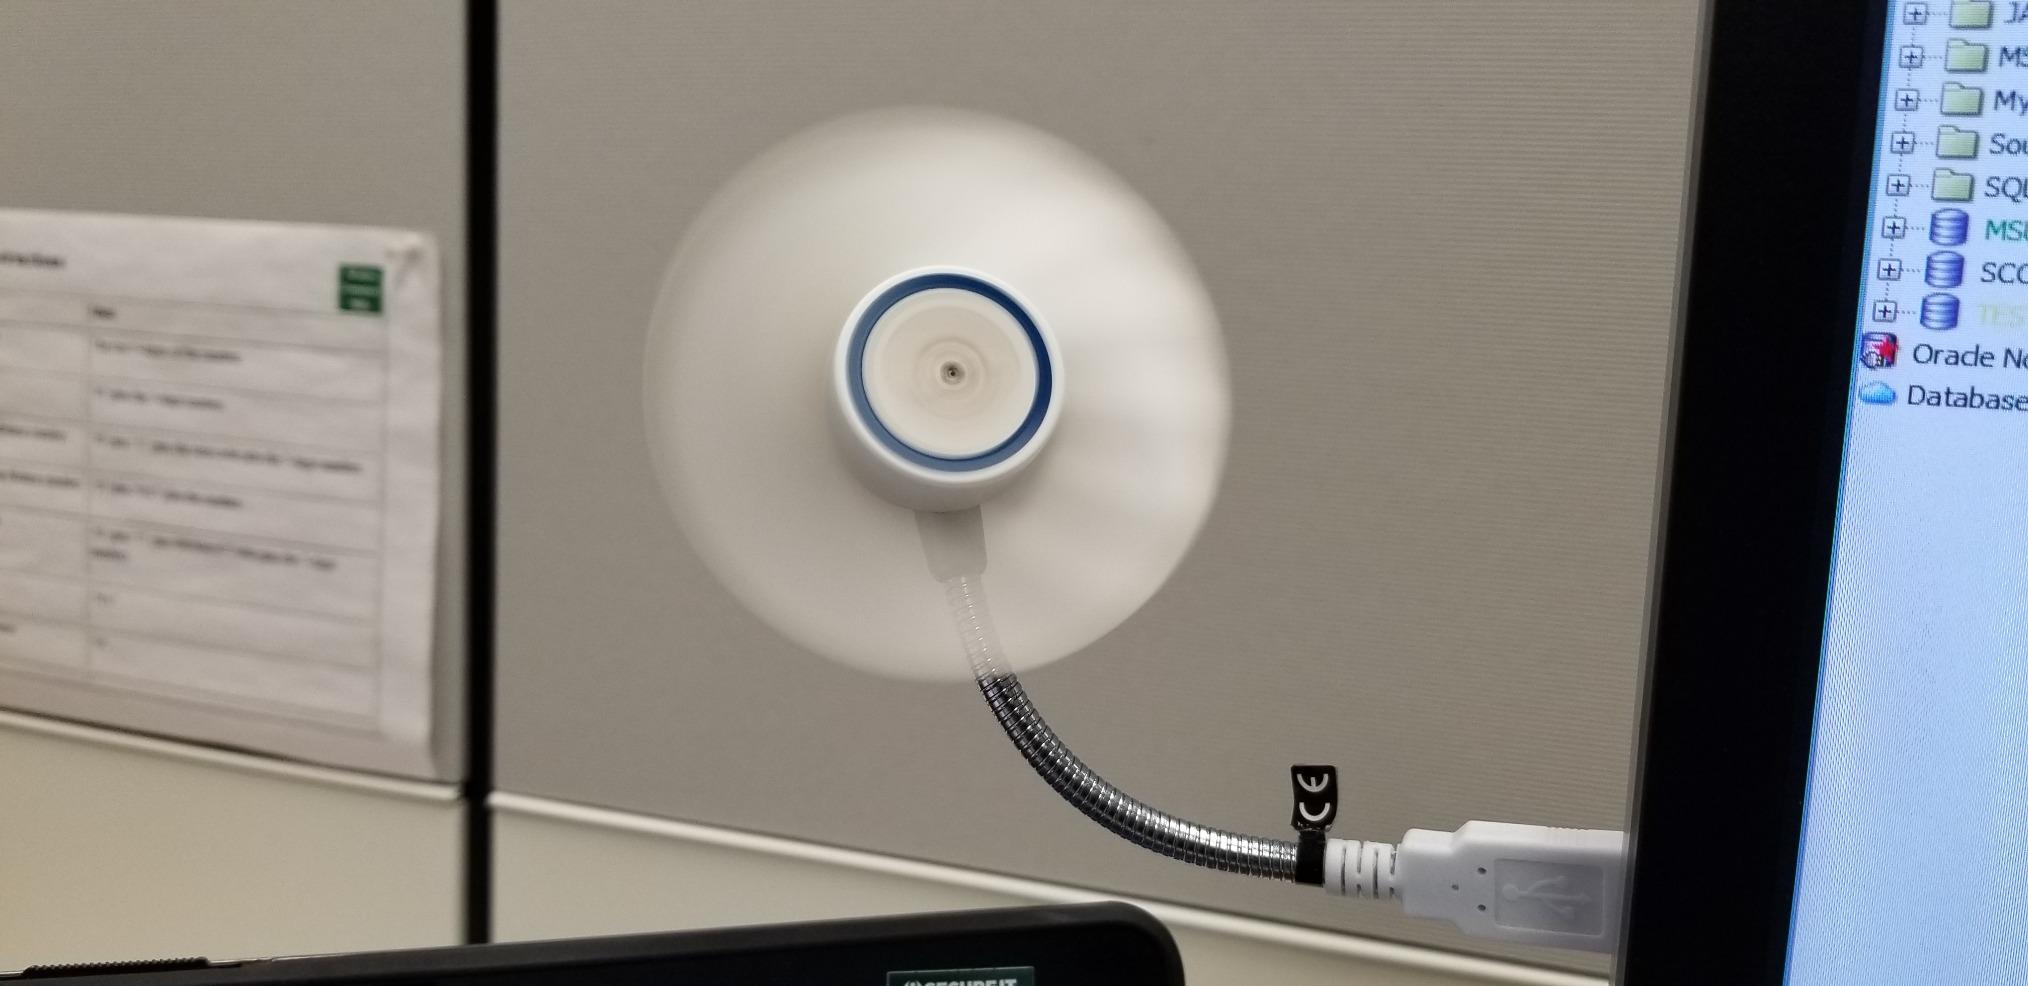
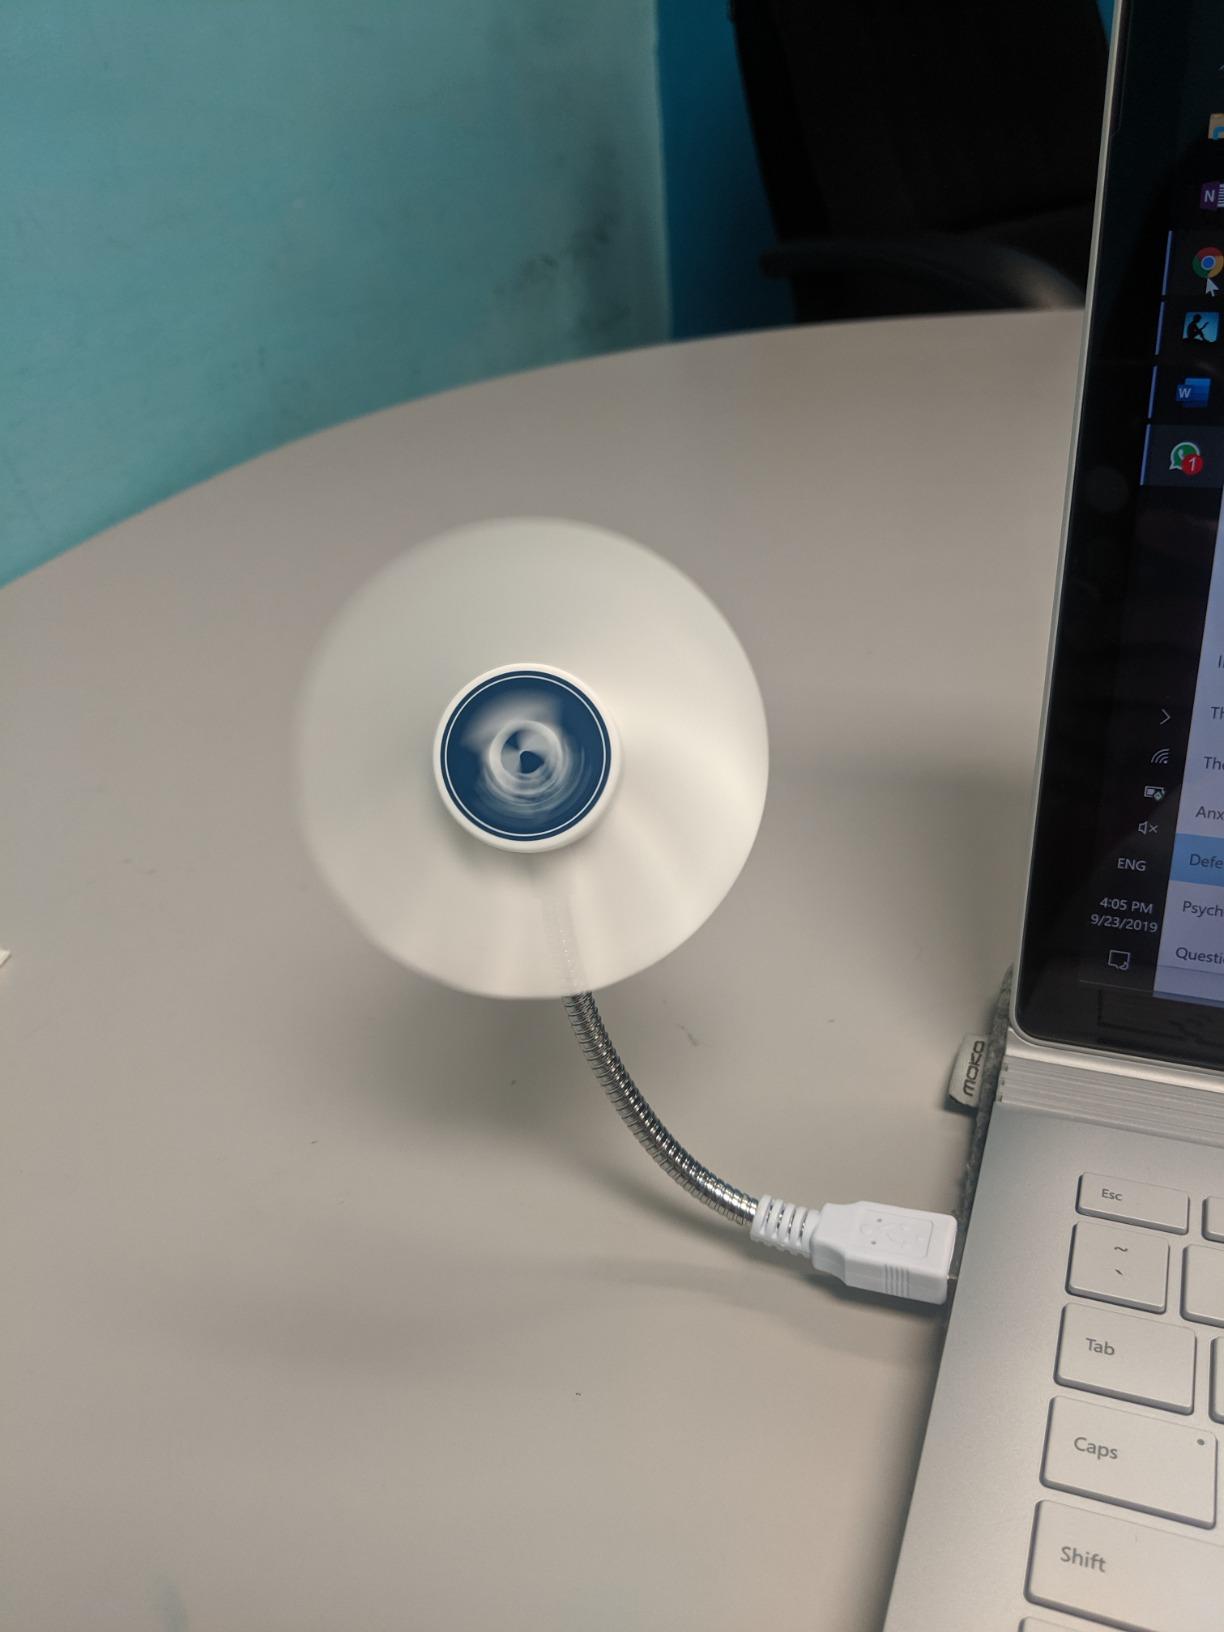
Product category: fan
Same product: yes